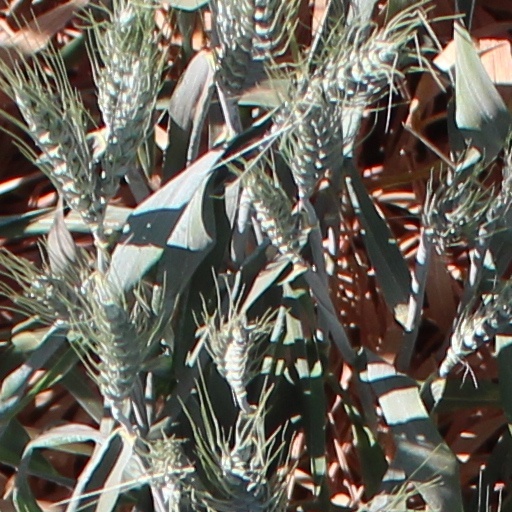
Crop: wheat